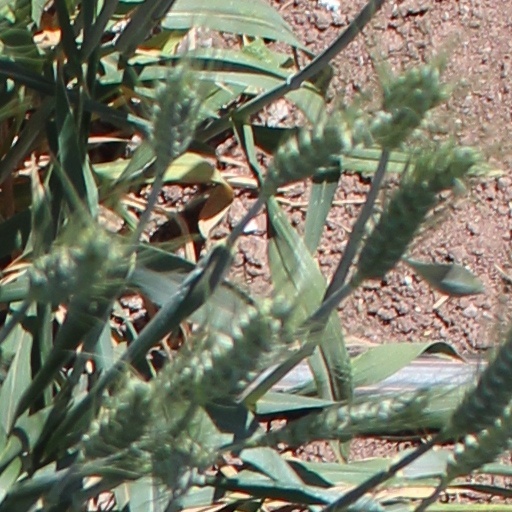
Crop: wheat